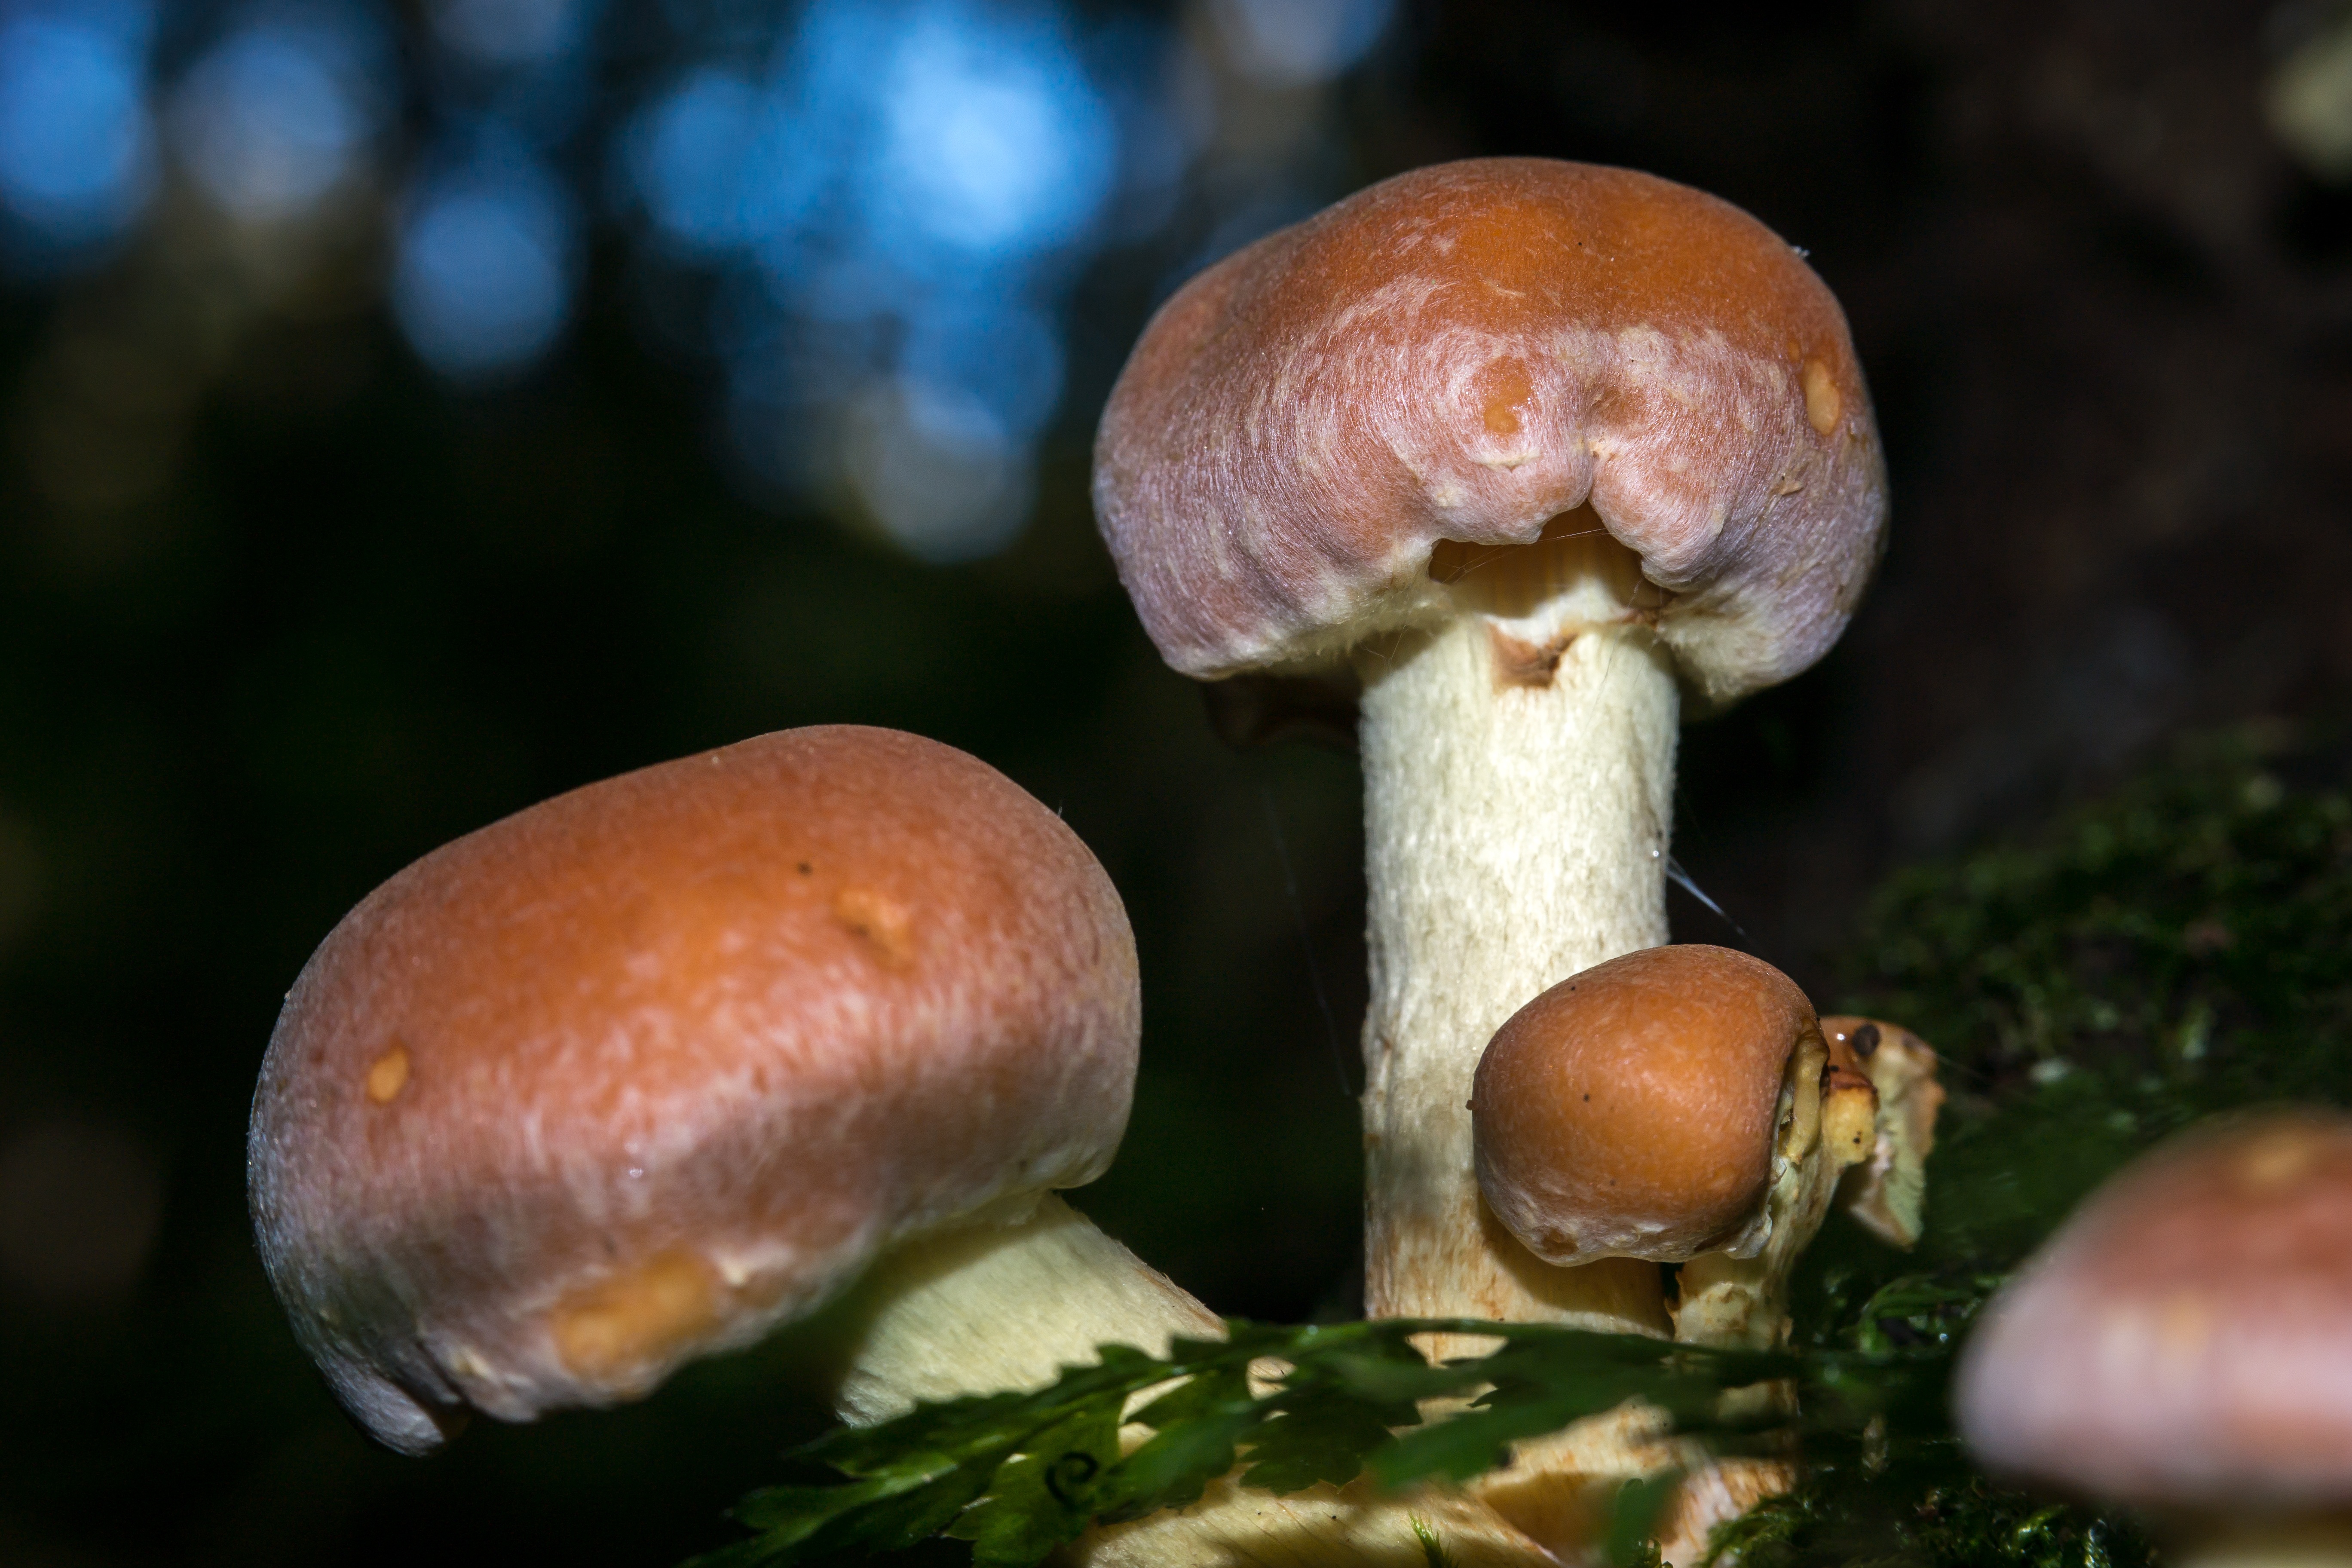
tree, forest, log, autumn, mushroom, tribe, fungus, toxic, bolete, auriculariales, agaricus, tree fungus, mushrooms on tree, macro photography, matsutake, schwefelkopf, edible mushroom, shiitake, hypholoma sublateritium, medicinal mushroom, agaricomycetes, agaricaceae, penny bun, auriculariaceae